Tadpole Treble

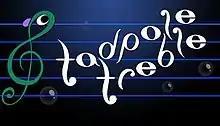

Tadpole Treble is a rhythm game developed by BitFinity. The game was funded through a Kickstarter campaign and was released on Steam for Linux, Microsoft Windows and OS X on September 2, 2016 and for the Wii U on August 11, 2016. A port of the game was released for the Nintendo Switch as Tadpole Treble Encore on January 21, 2021, which features slight changes and new content.